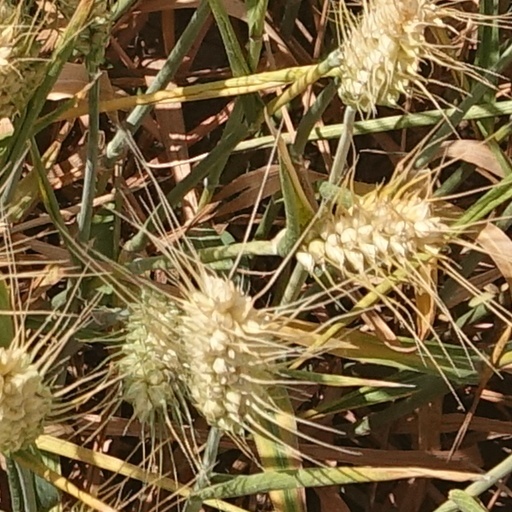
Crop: wheat